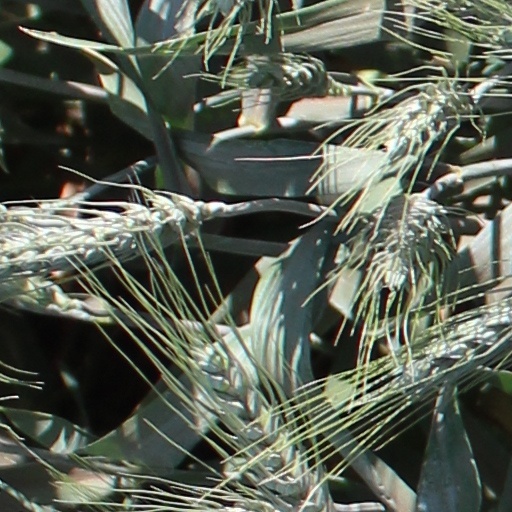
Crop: wheat